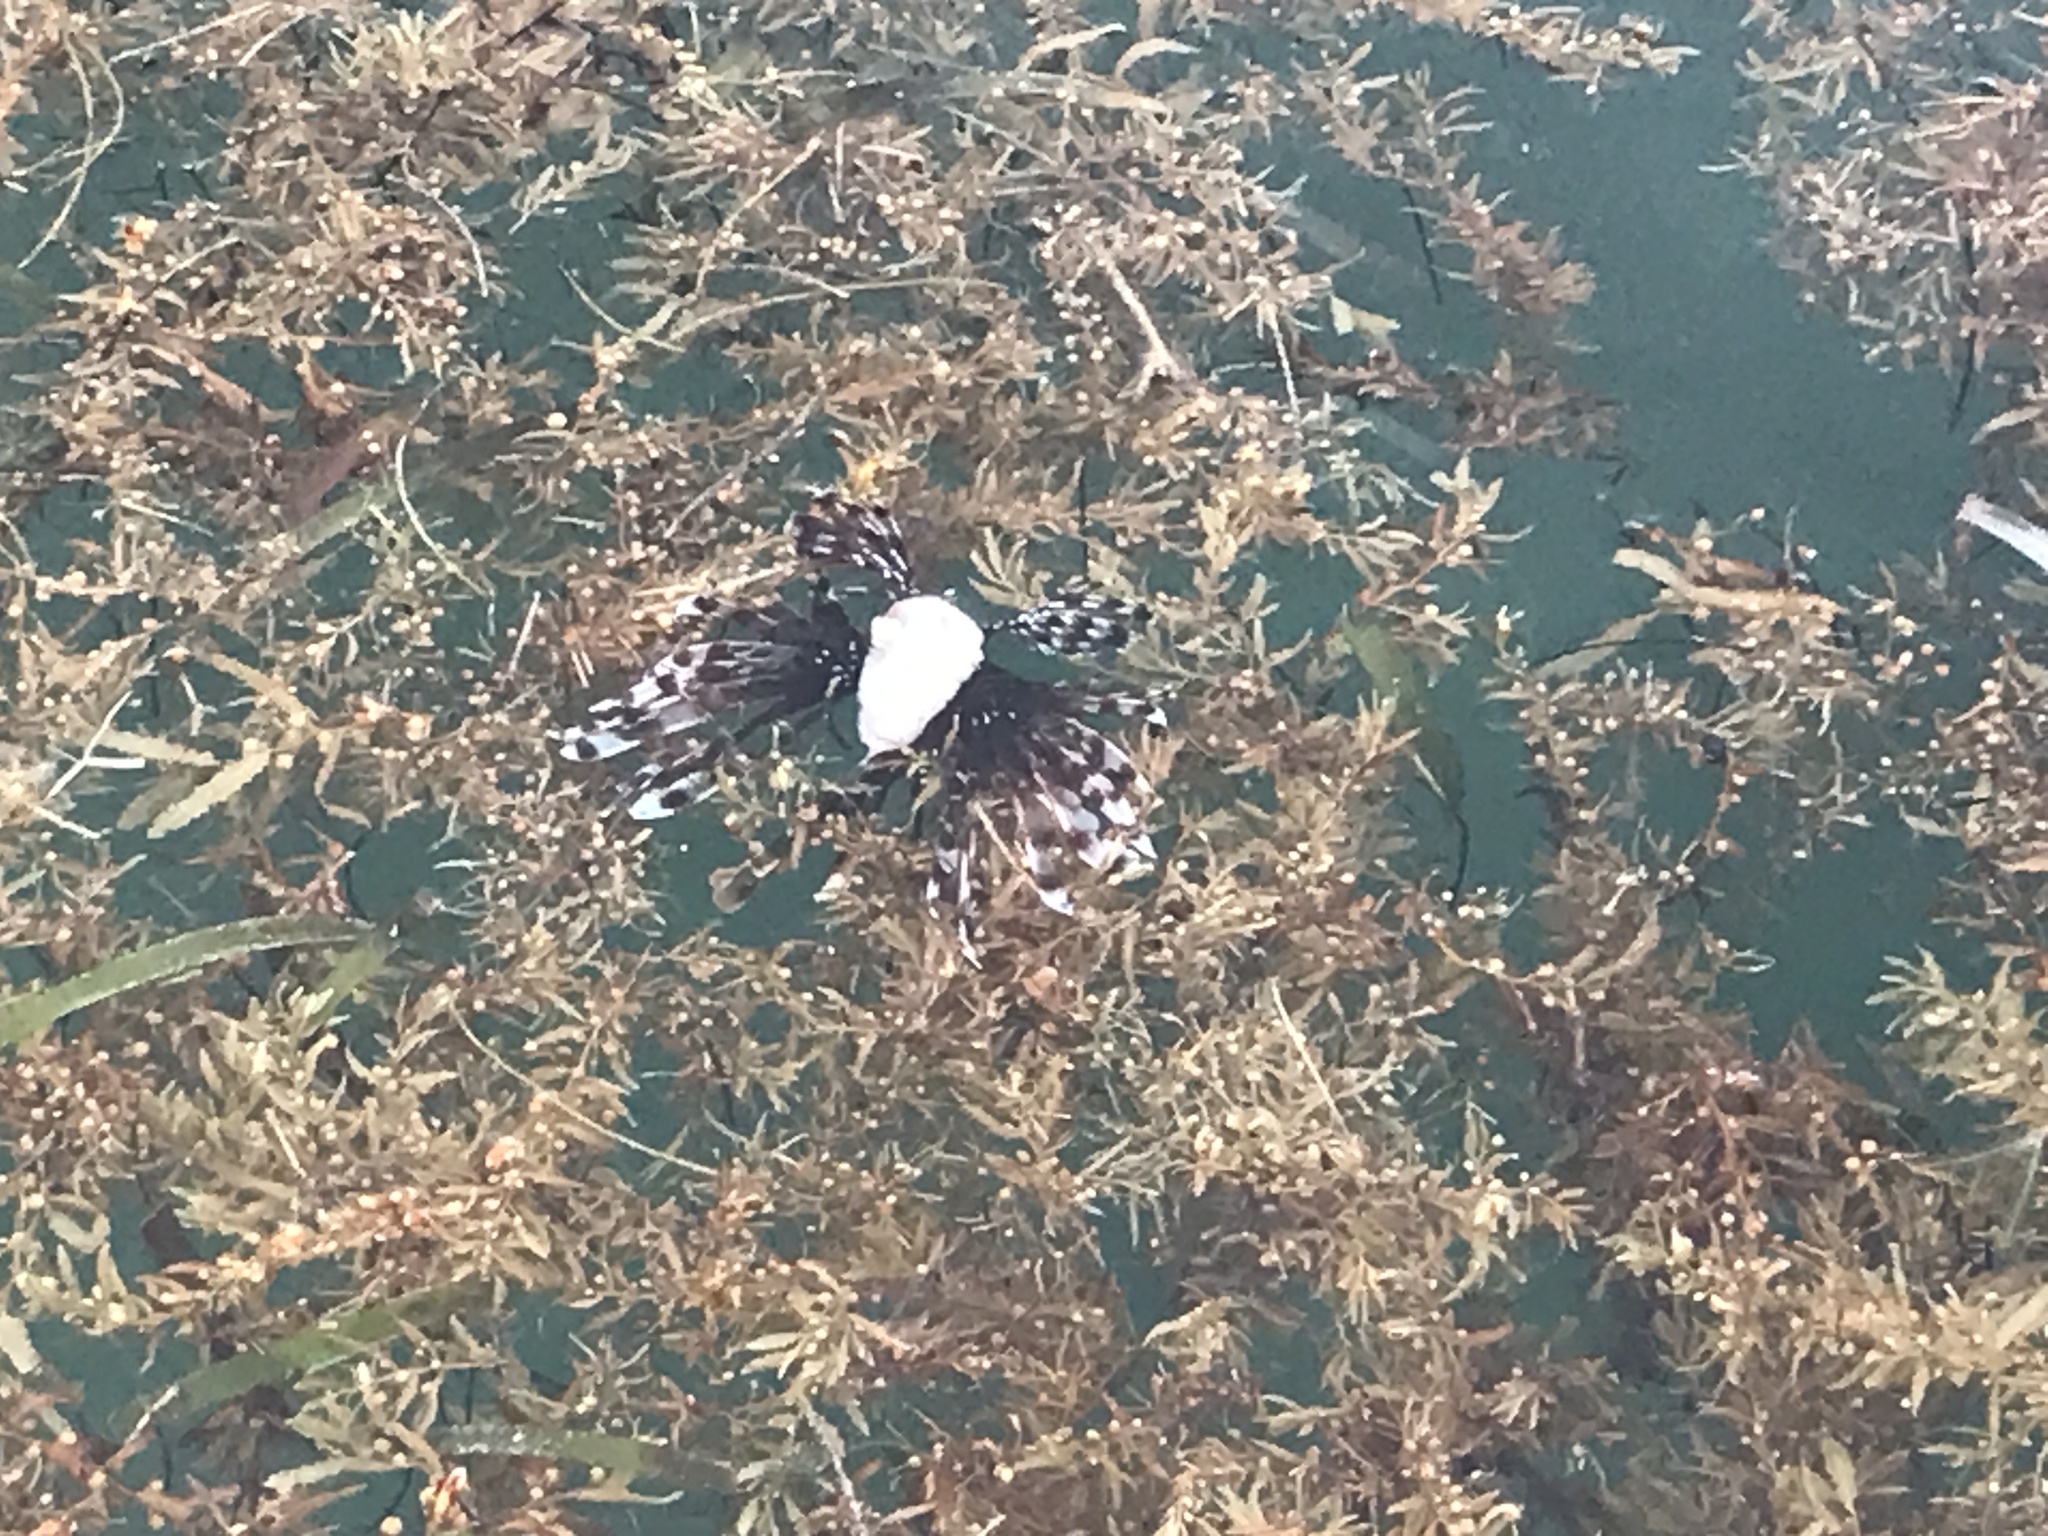
Pterois volitans (Red Lionfish)